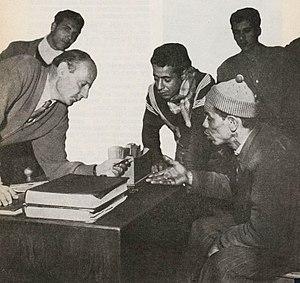
Immigrés algériens, 1969. Informations sociales
Daniel Lefeuvre, né le 11 août 1951 à Paris et mort le 4 novembre 2013 à Paris, est un historien français, spécialiste du monde colonial, et en particulier de l'Algérie coloniale, qu'il a principalement étudiée sous l'angle de l'histoire économique.